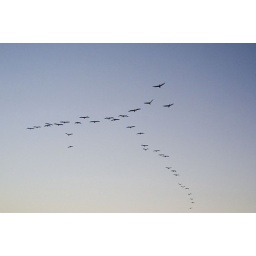
The birds kept flying back and forth, sometimes skimming the water, sometimes flying high in formation.